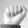
ASL letter: A